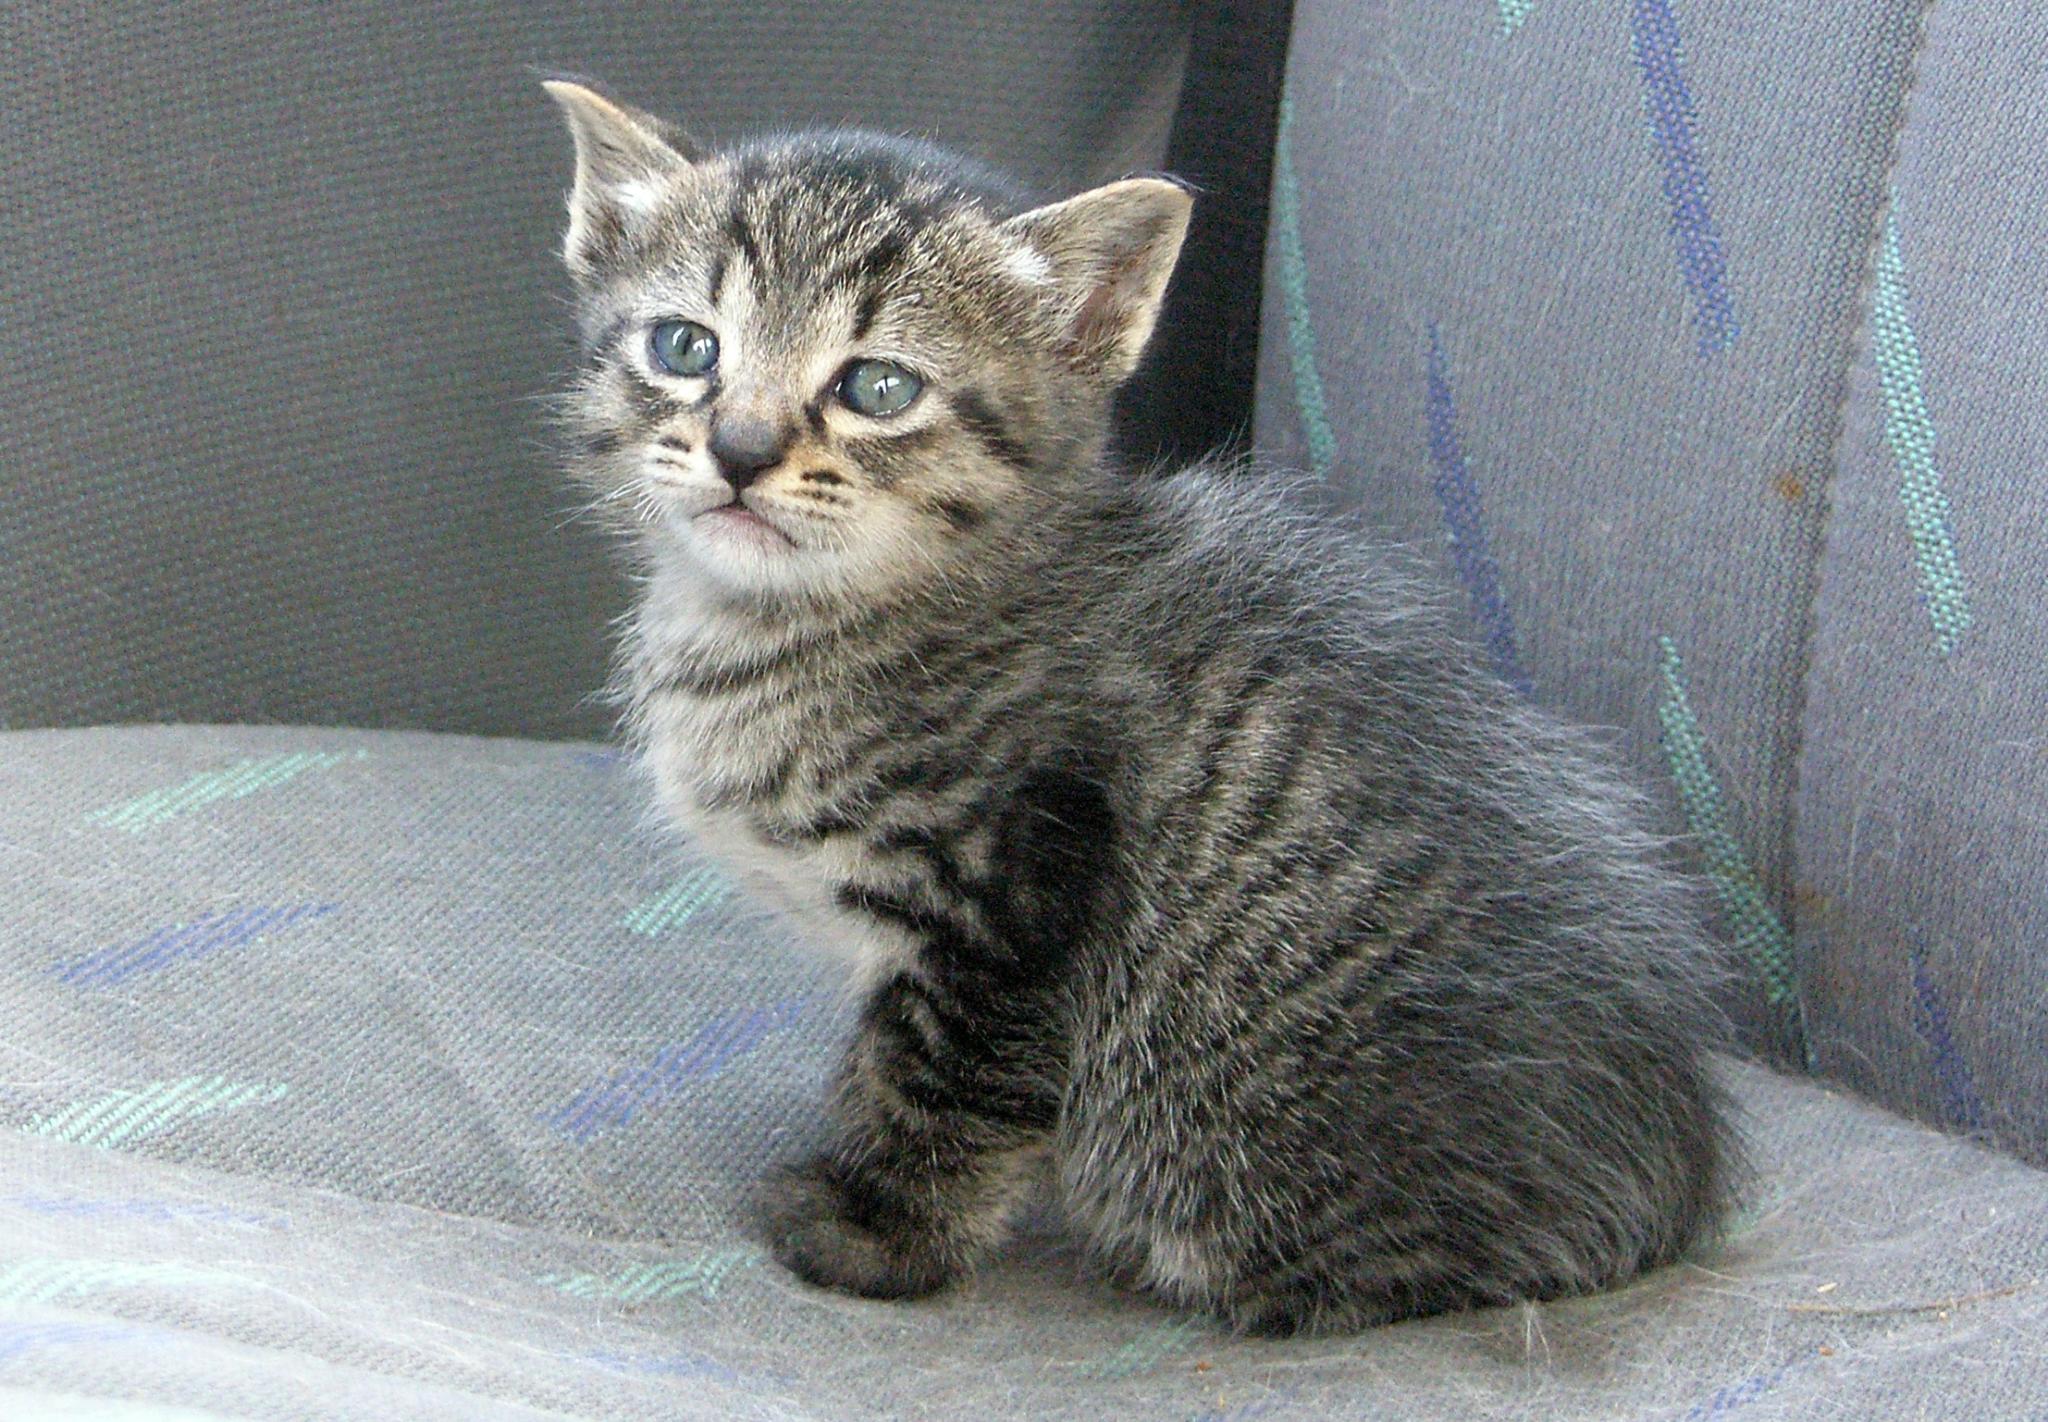
kitten, cat, mammal, cats, whiskers, vertebrate, gatos, siberian, gphoto, animalsggl1, british shorthair, tabby cat, norwegian forest cat, european shorthair, chartreux, wild cat, small to medium sized cats, cat like mammal, carnivoran, nebelung, domestic short haired cat, pixie bob, american shorthair, domestic long haired cat, british semi longhair, egyptian mau